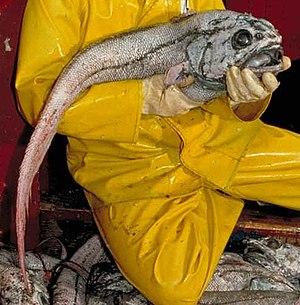
Un poisson abyssal, poisson des abysses ou poisson des profondeurs est une espèce de poissons qui passe la plus grande partie de sa vie dans les abysses. Les poissons des abysses constituent un élément important de la faune abyssale et une ressource halieutique considérable. Réputés pour leur apparence monstrueuse, la plupart mesurent à peine une dizaine de centimètres de longueur, rares sont ceux qui dépassent le mètre. En raison de leur difficile accessibilité, on ne sait que peu de choses de leur comportement, on ne peut le déduire qu'à partir de leur anatomie.